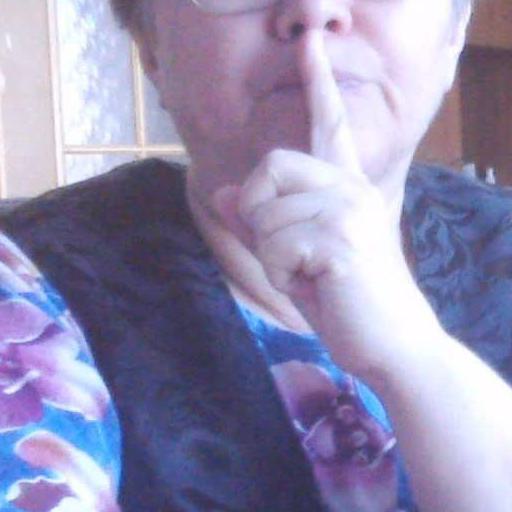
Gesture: mute